Russian cruiser Bayan (1900)

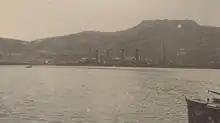
"Bayan" sunk at her mooring in Port Arthur.

"Bayan" sailed with the rest of the Pacific Squadron on 23 June in an abortive attempt to reach Vladivostok. The new squadron commander, Rear Admiral Wilgelm Vitgeft, ordered the squadron to return to Port Arthur when it encountered the Japanese fleet shortly before sunset, as he did not wish to engage his numerically superior opponents in a night battle. After bombarding Imperial Japanese Army positions on 27 July, the ship struck a mine and was under repair until September. After the death of Vitgeft during the Battle of the Yellow Sea on 10 August, Wiren was promoted to rear admiral and became the commander of the First Pacific Squadron. "Bayan" was subsequently trapped in Port Arthur and sunk at her mooring by five howitzer shells on 9 December.